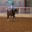
Label: horse